Anna of Saxony (1567–1613)

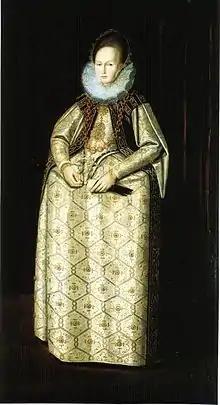

Anna of Saxony (16 November 1567 - 27 January 1613), was a Duchess of Saxe-Coburg-Eisenach by marriage to John Casimir, Duke of Saxe-Coburg-Eisenach.